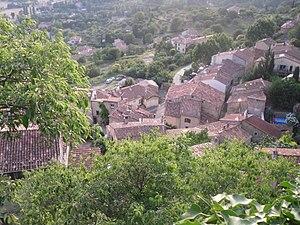
Fayence est une commune française située dans le département du Var, en région Provence-Alpes-Côte d'Azur.